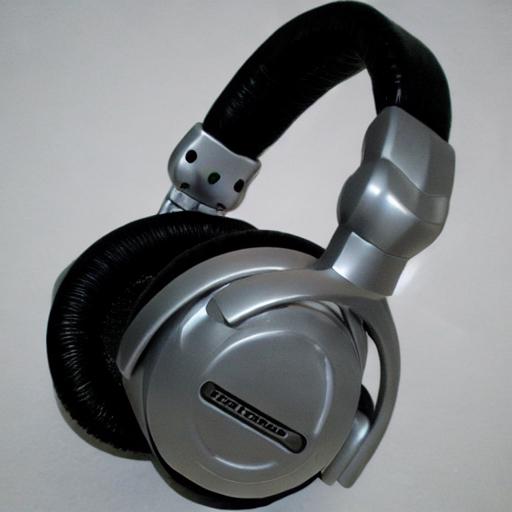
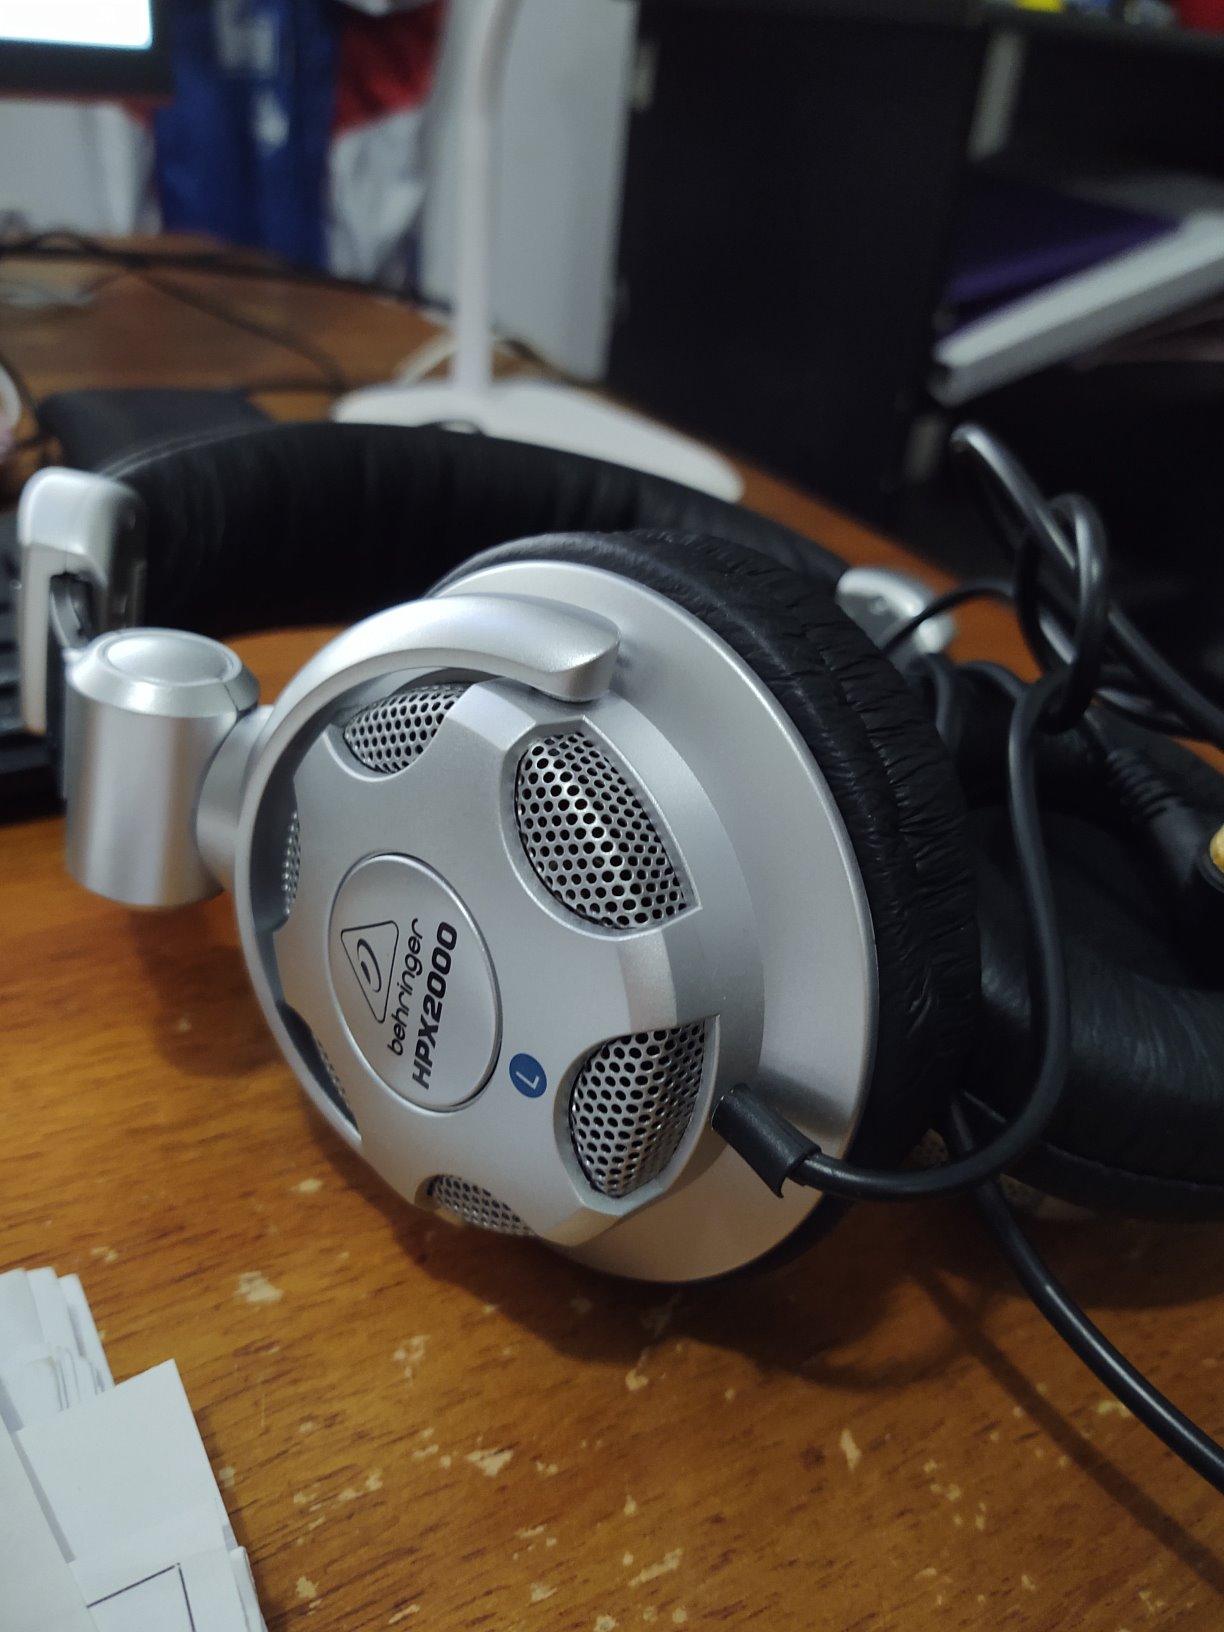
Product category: headphones
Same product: no